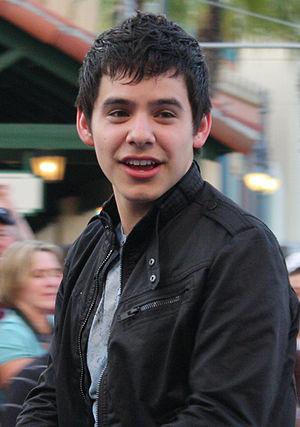
David James Archuleta, né le 28 décembre 1990 à Miami, est un chanteur américain originaire du Honduras. En mai 2008, il était finaliste de la 7ᵉ édition d'American Idol face à David Cook mais, avec 44 % des votes, il n'a pas remporté l'édition. Il fut tout de même le « runner-up » durant toute la saison. Son premier single est Crush, sorti en août 2008, extrait l'album éponyme sorti le 11 novembre 2008. Il fait la première partie de la tournée 2009 de Demi Lovato. Il chante dans la version espagnole de la chanson We Are the World 25 for Haiti : Somos el mundo por Haiti. En octobre 2010, le chanteur sort un second album, The Other Side of Down, dont le premier single extrait sera Something 'Bout Love. Bien que peu connu en Europe, David Archuleta est beaucoup apprécié dans certains pays asiatiques, comme les Philippines ou le Vietnam où il s'est par ailleurs produit sur scène.